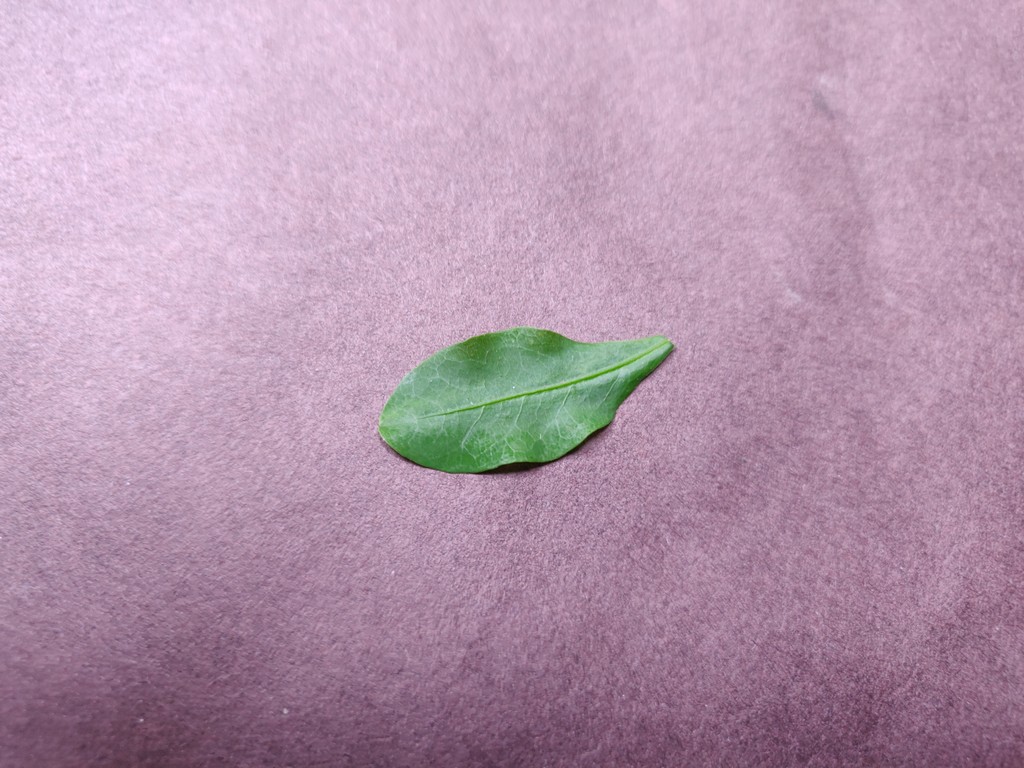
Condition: Healthy
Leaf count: single
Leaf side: front